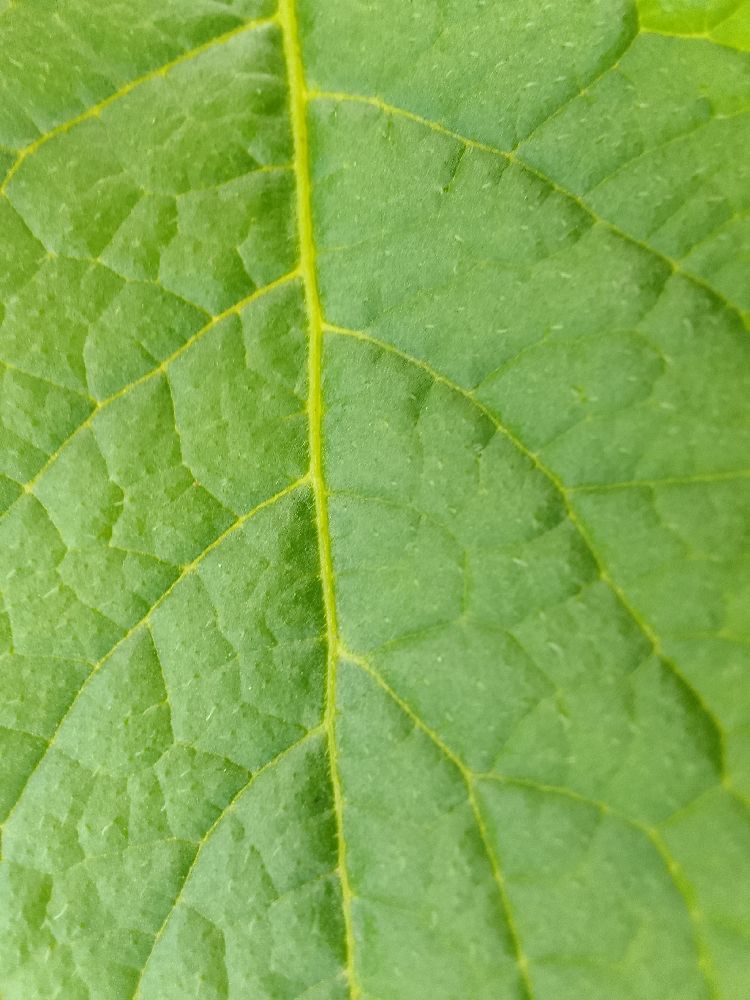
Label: Healthy